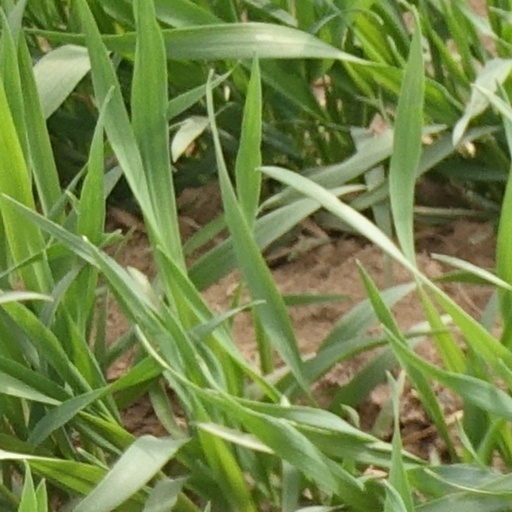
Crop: wheat